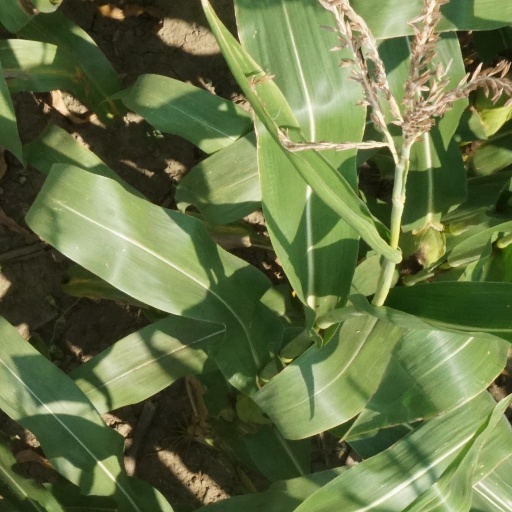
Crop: maize; corn